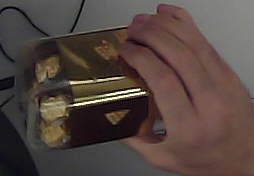
Product: rocher_chocolate